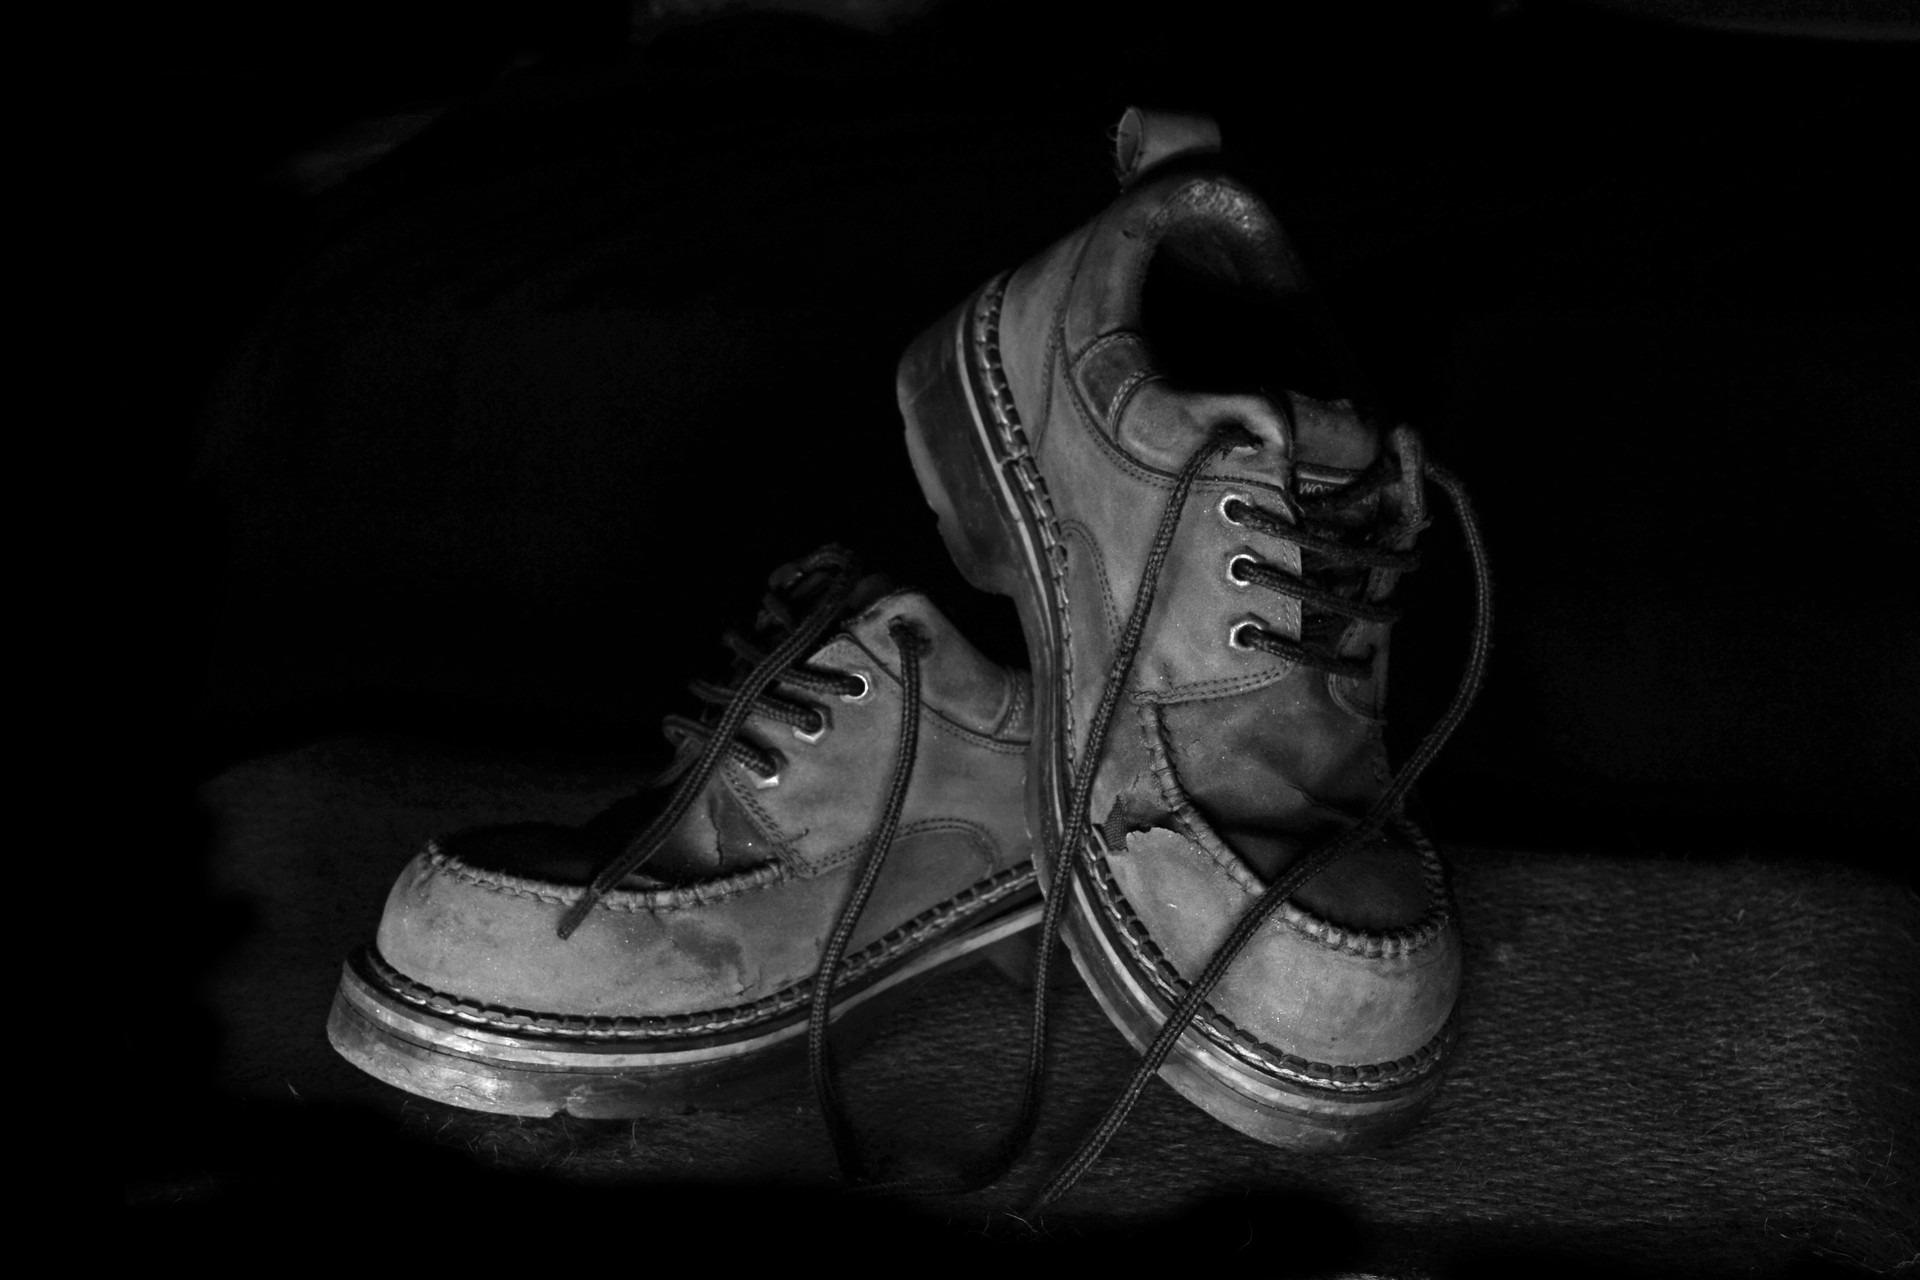
shoe, black and white, white, photography, boot, darkness, black, monochrome, shoes, footwear, light paint, monochrome photography, leather boot